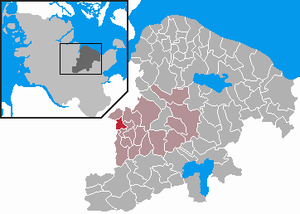
Klein Barkau
Kort
Klein Barkau er en by og kommune i det nordlige Tyskland, beliggende i Amt Preetz-Land i den sydvestlige del af Kreis Plön. Kreis Plön ligger i den østlige/centrale del af delstaten Slesvig-Holsten.